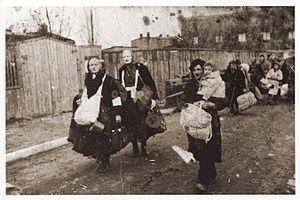
Le camp d'extermination de Chełmno est le premier camp d'extermination nazi destiné à l'assassinat de Juifs au moyen de gaz asphyxiants.